National symbols of Mexico

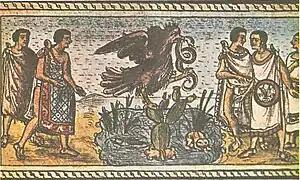
Depiction of the founding of Tenochtitlan in the Codex Duran

The national coat of arms of Mexico is one of the country's most important national symbols and is deeply rooted in Aztec mythology. According to the traditional legend, the Mexica (later known as the Aztecs), a nomadic tribe, were wandering through central Mesoamerica in search of a divine sign that would indicate the precise location to establish their capital city. Their god Huitzilopochtli instructed them to settle where they would find an eagle perched on a prickly pear cactus ("nopal") devouring a snake—a sign they eventually witnessed on an island in Lake Texcoco, where they founded Tenochtitlan, the future site of Mexico City.